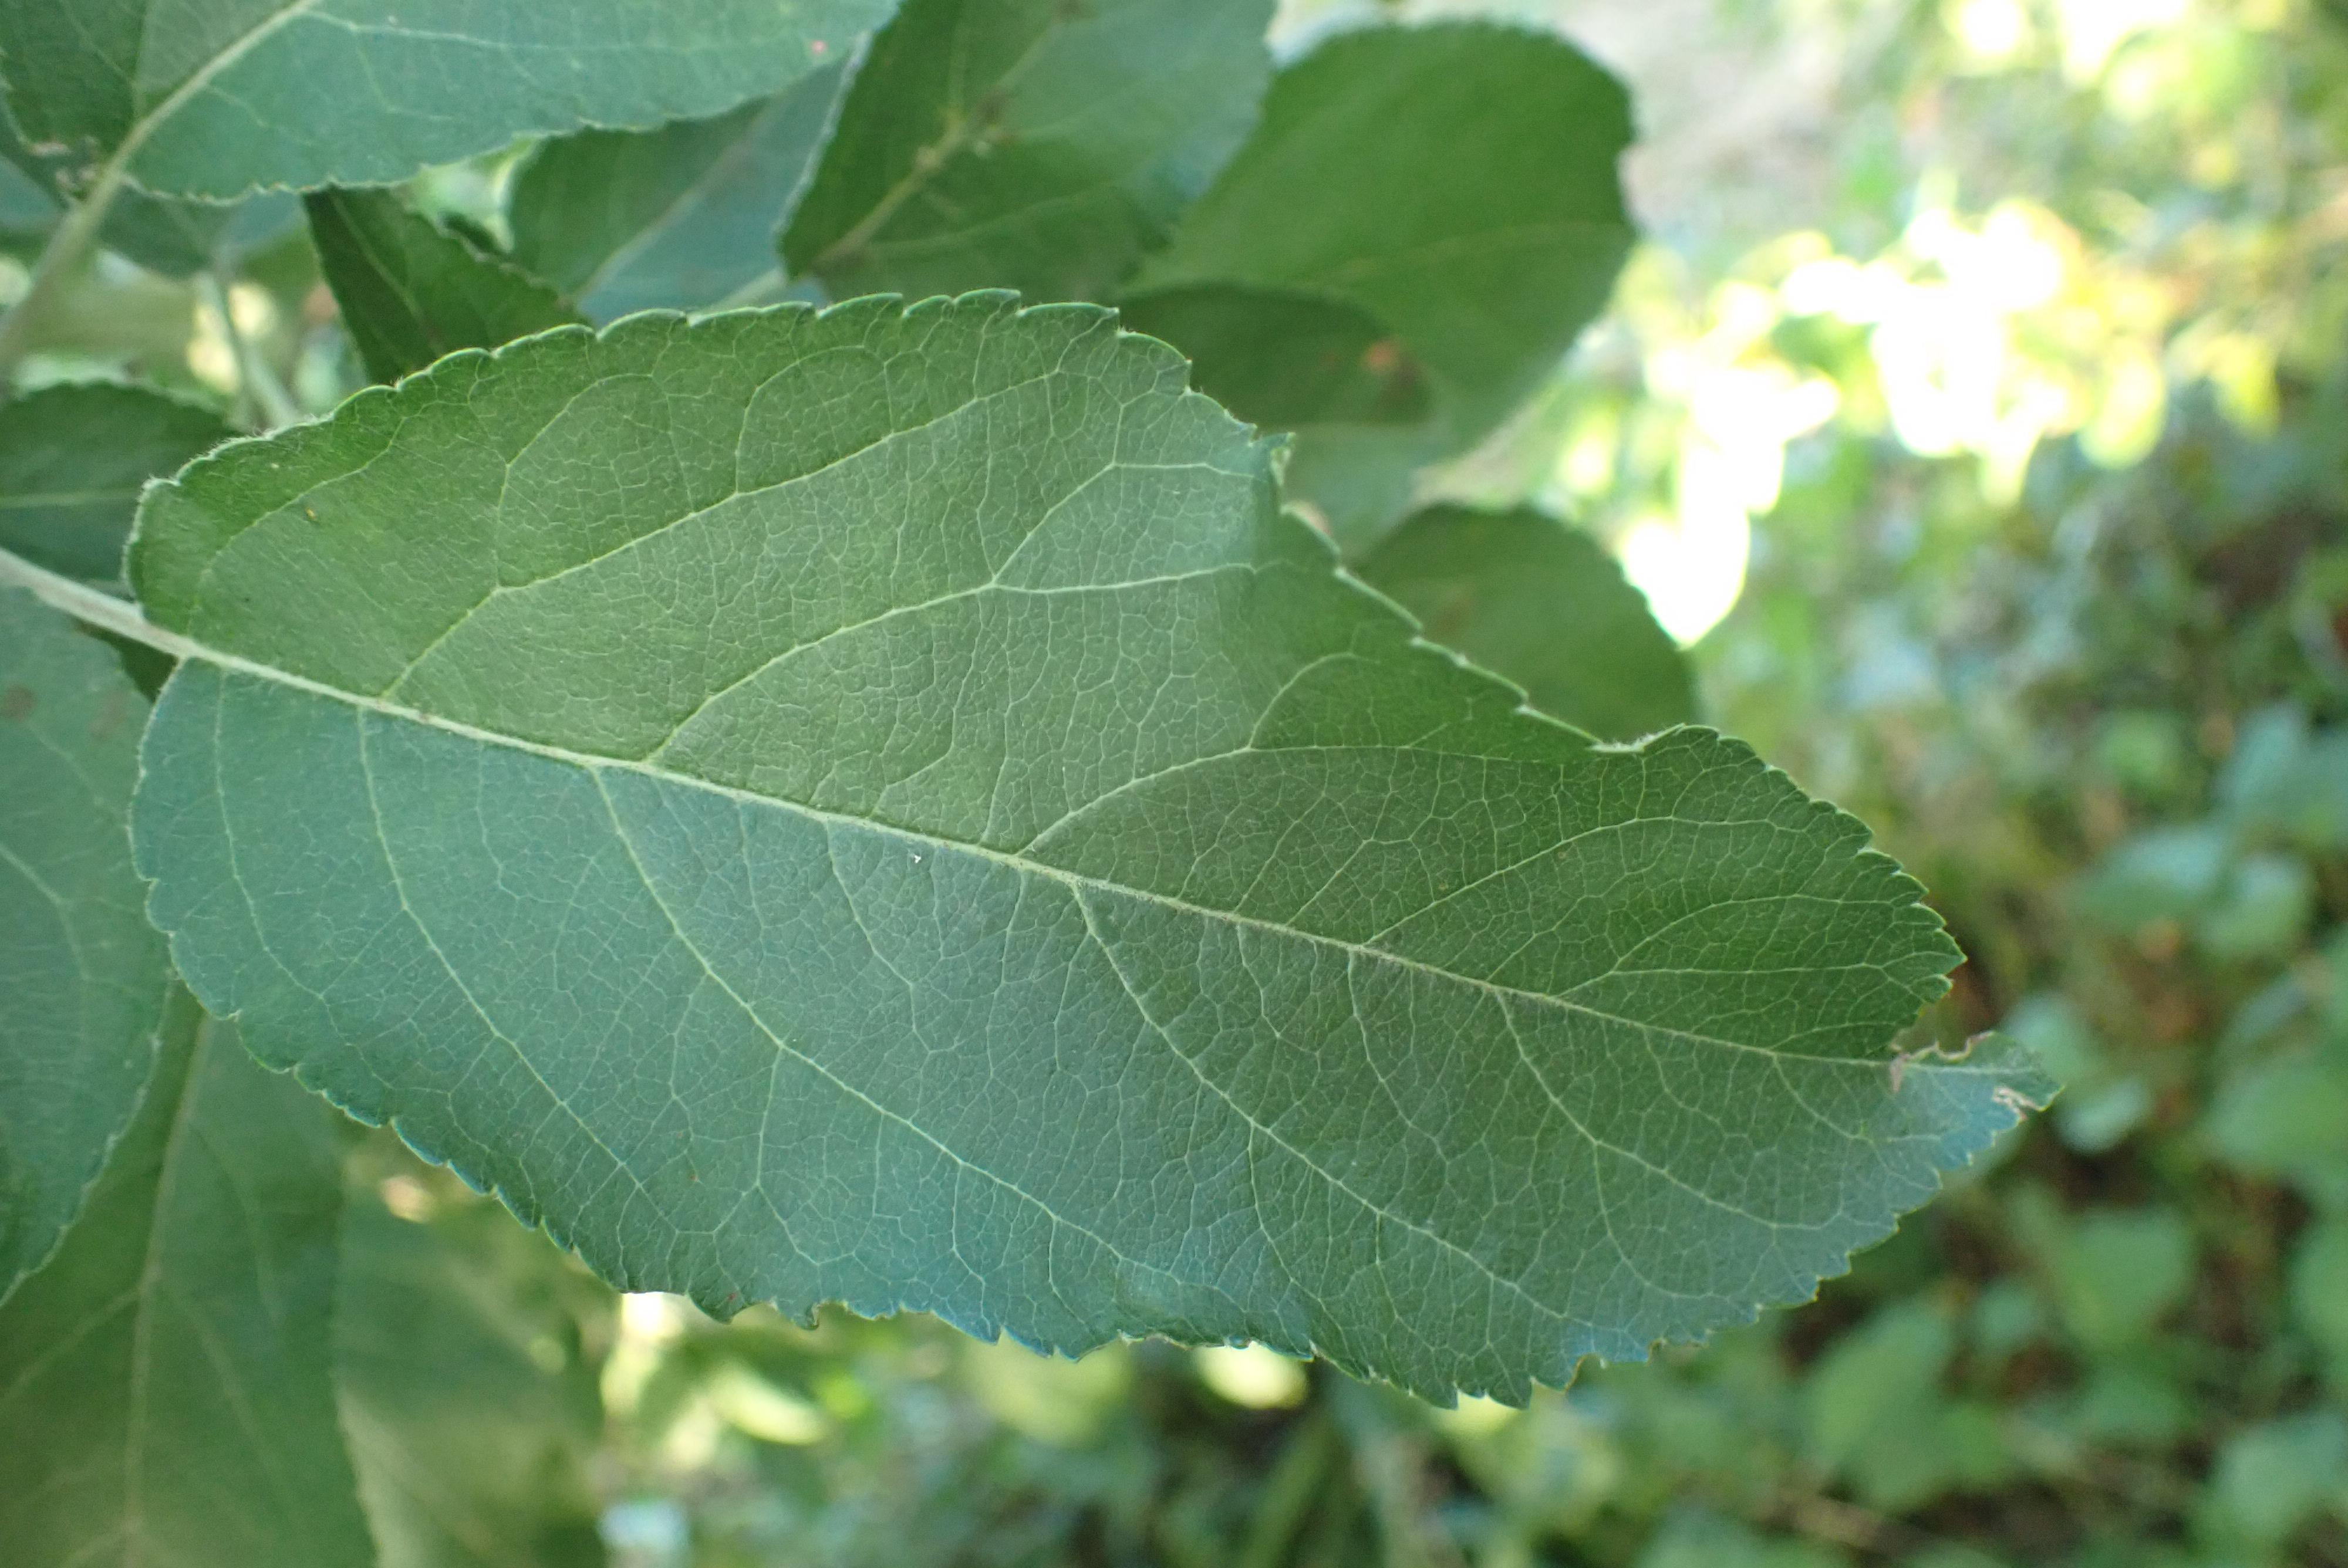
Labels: healthy